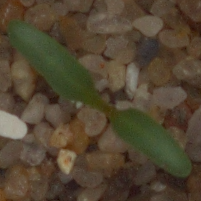
Label: sugar_beet